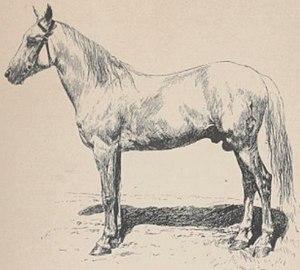
Khamide, étalon persan de 10 ans, taille 1,53 m, gris clair légèrement pommelé. Des écuries royales de St Petersbourg.
Le nom cheval du plateau persan désigne plusieurs races ou types de chevaux élevés dans les zones tribales de l'Iran.